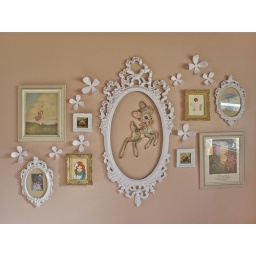
Vintage frames with wooden deer passed down from my Grandma, cards given to my girls by my sister and book pages.